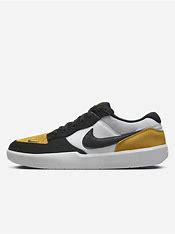
Brand: Nike
Model: SB Force 58